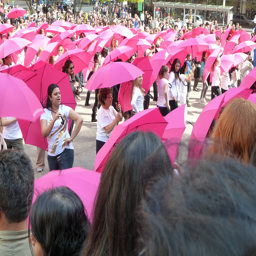
A group of women standing next to each other under pink umbrellas.
A bunch of people holding purple umbrellas in a crowded area.
Several women in a large group holding pink umbrellas.
A group of people with pink colored umbrellas standing
A group of people that are standing with umbrellas.